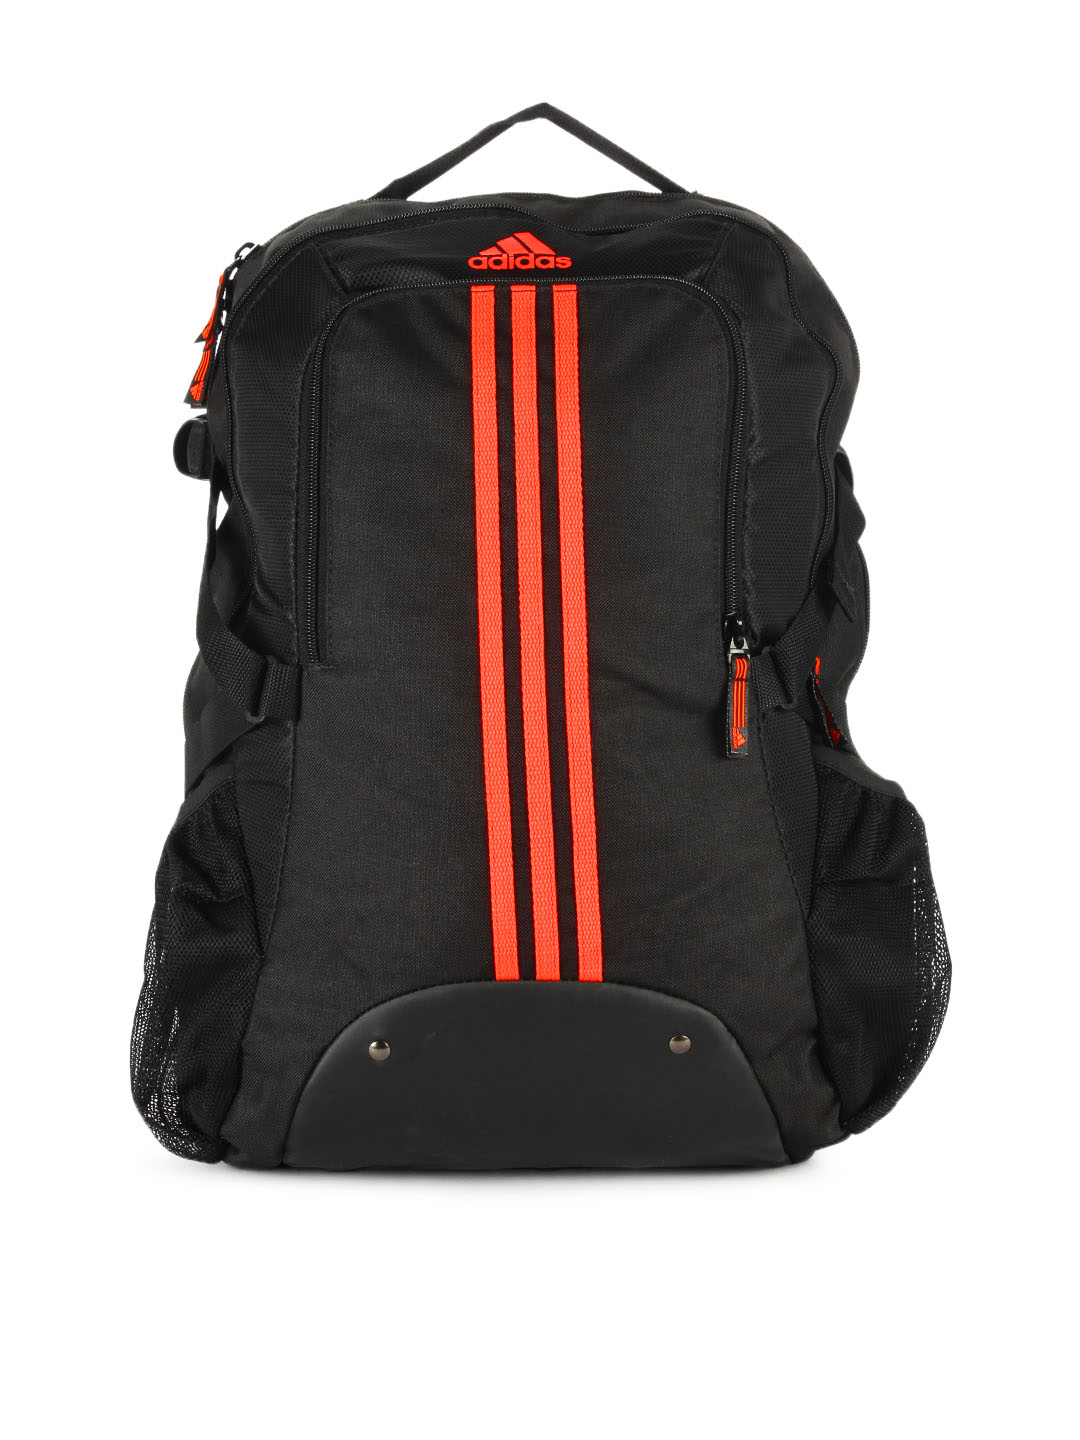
ADIDAS Unisex Black Backpack
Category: Accessories / Bags / Backpacks
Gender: Unisex
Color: Black
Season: Summer 2012
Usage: Casual